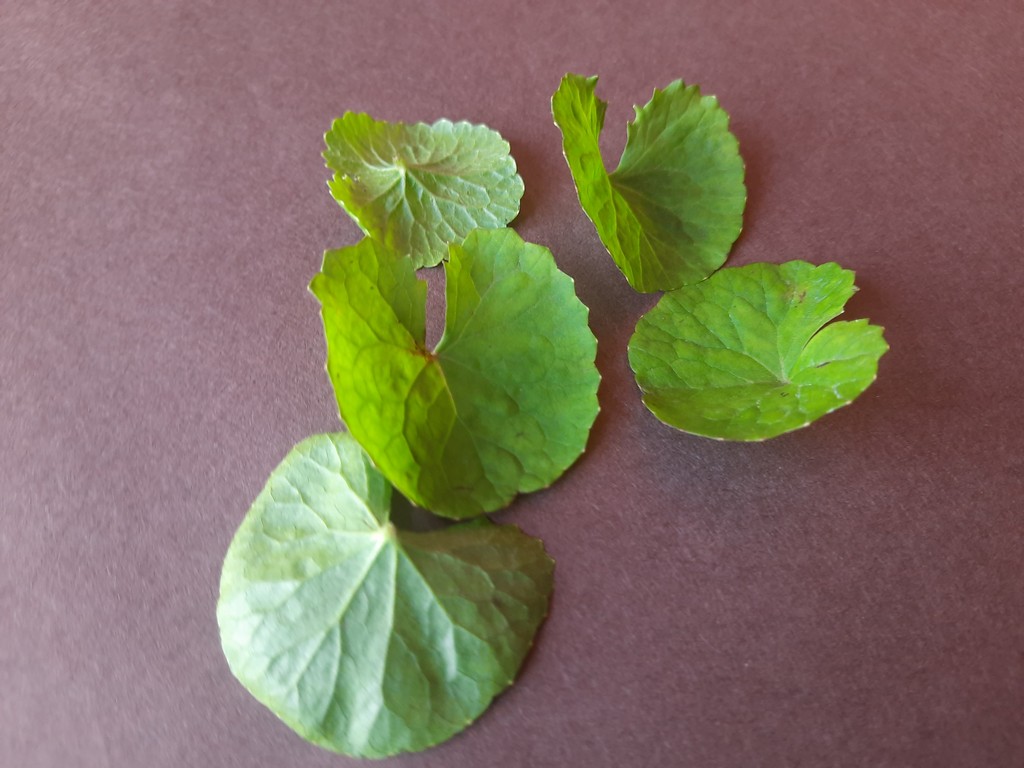
Label: Healthy